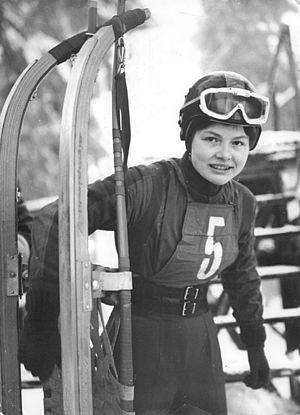
Ortrun Enderlein, née le 1ᵉʳ décembre 1943, est une ancienne lugeuse est-allemande. Elle a pratiqué ce sport au plus haut niveau pendant les années 1960. Au cours de sa carrière, elle est devenue la première championne olympique de son sport en remportant le titre olympique lors des Jeux olympiques d'hiver de 1964 à Innsbruck. Elle a également remporté deux titres de championne du monde en 1965 à Davos et en 1967 à Hammarstrand.